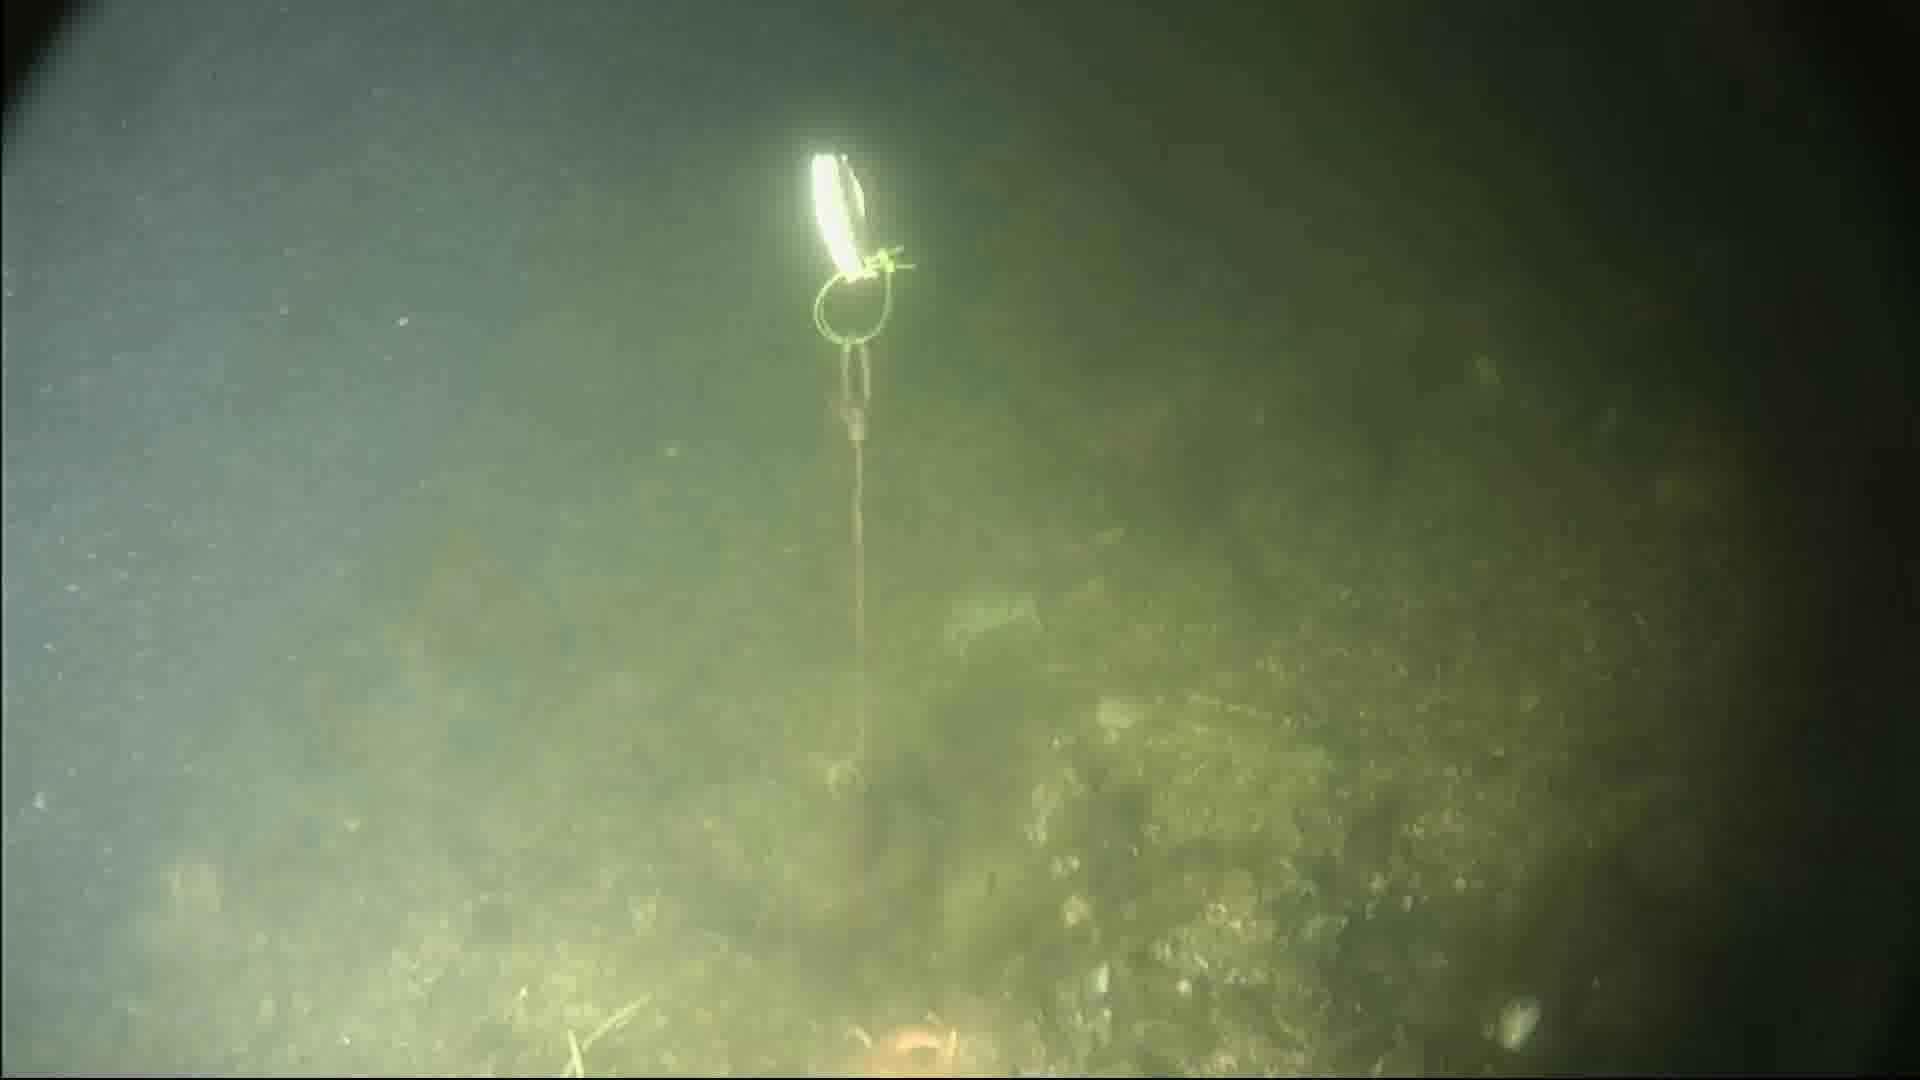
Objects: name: starfish
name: crab